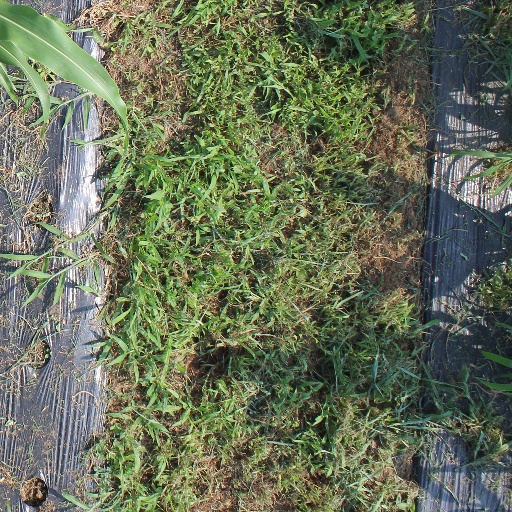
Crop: sorghum